Green Mosque, Bursa

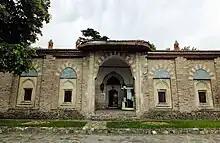
The madrasa (which now houses the Bursa Museum of Turkish and Islamic Art)

The madrasa of Mehmed I's complex, located to the southwest of the mosque, is a well-planned example of the open courtyard madrasas of this period, with similarities to the madrasas of the Seljuk era. It has a decorated entrance iwan which leads to an inner courtyard. The courtyard is flanked by arcaded porticos along three sides and a domed "dershane" on the side opposite the entrance. Two small iwans are also found along the two other lateral sides of the courtyard, though they stand behind the porticos. It currently houses the Bursa Museum of Turkish and Islamic Art.